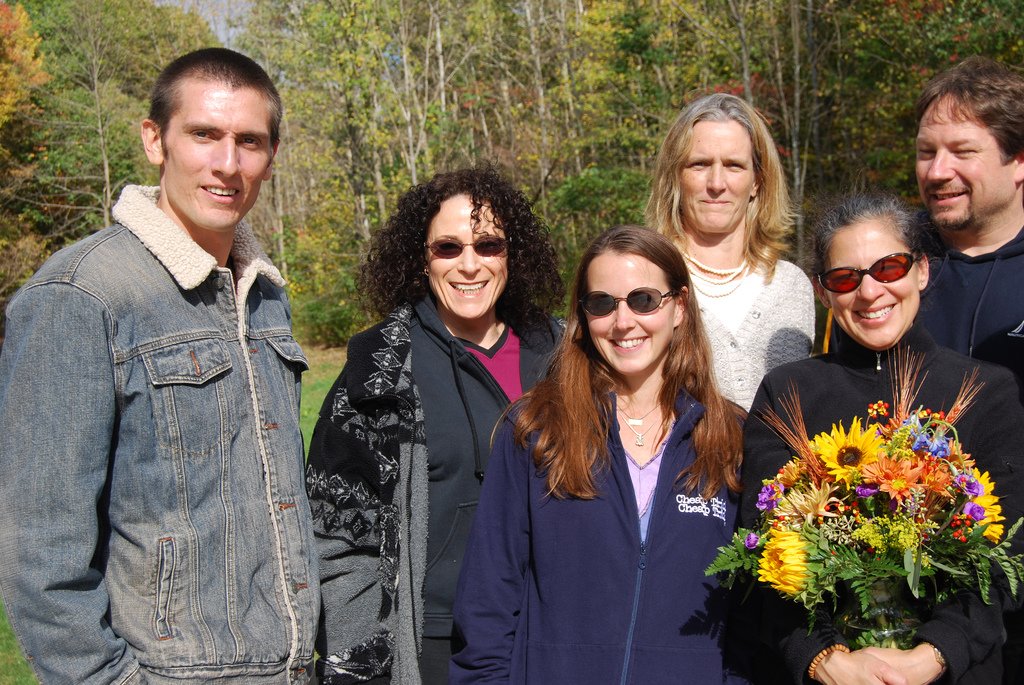
Label: not_food